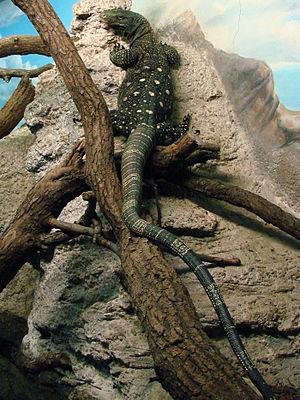
Varan géant de Papouasie (Varanus salvadorii), zoo d'Amnéville.